HspQ protein domain

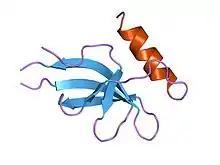
Crystal structure of hypothetical protein from "Escherichia coli"

In molecular biology, YccV protein domain is also, alternatively named, Heat shock protein HspQ. This entry describes the small protein from "Escherichia coli" YccV and its homologs in other Pseudomonadota. YccV is now described as a hemimethylated DNA binding protein. The model entry describes a protein domain in longer eukaryotic proteins.